Lies (band)

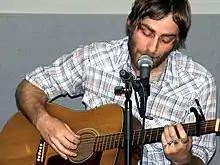
Mike Kinsella performing in 2007

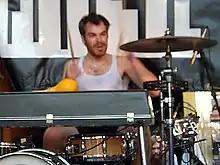
Nate Kinsella performing in 2006

Lies is an American indie rock band consisting of Mike and Nate Kinsella.